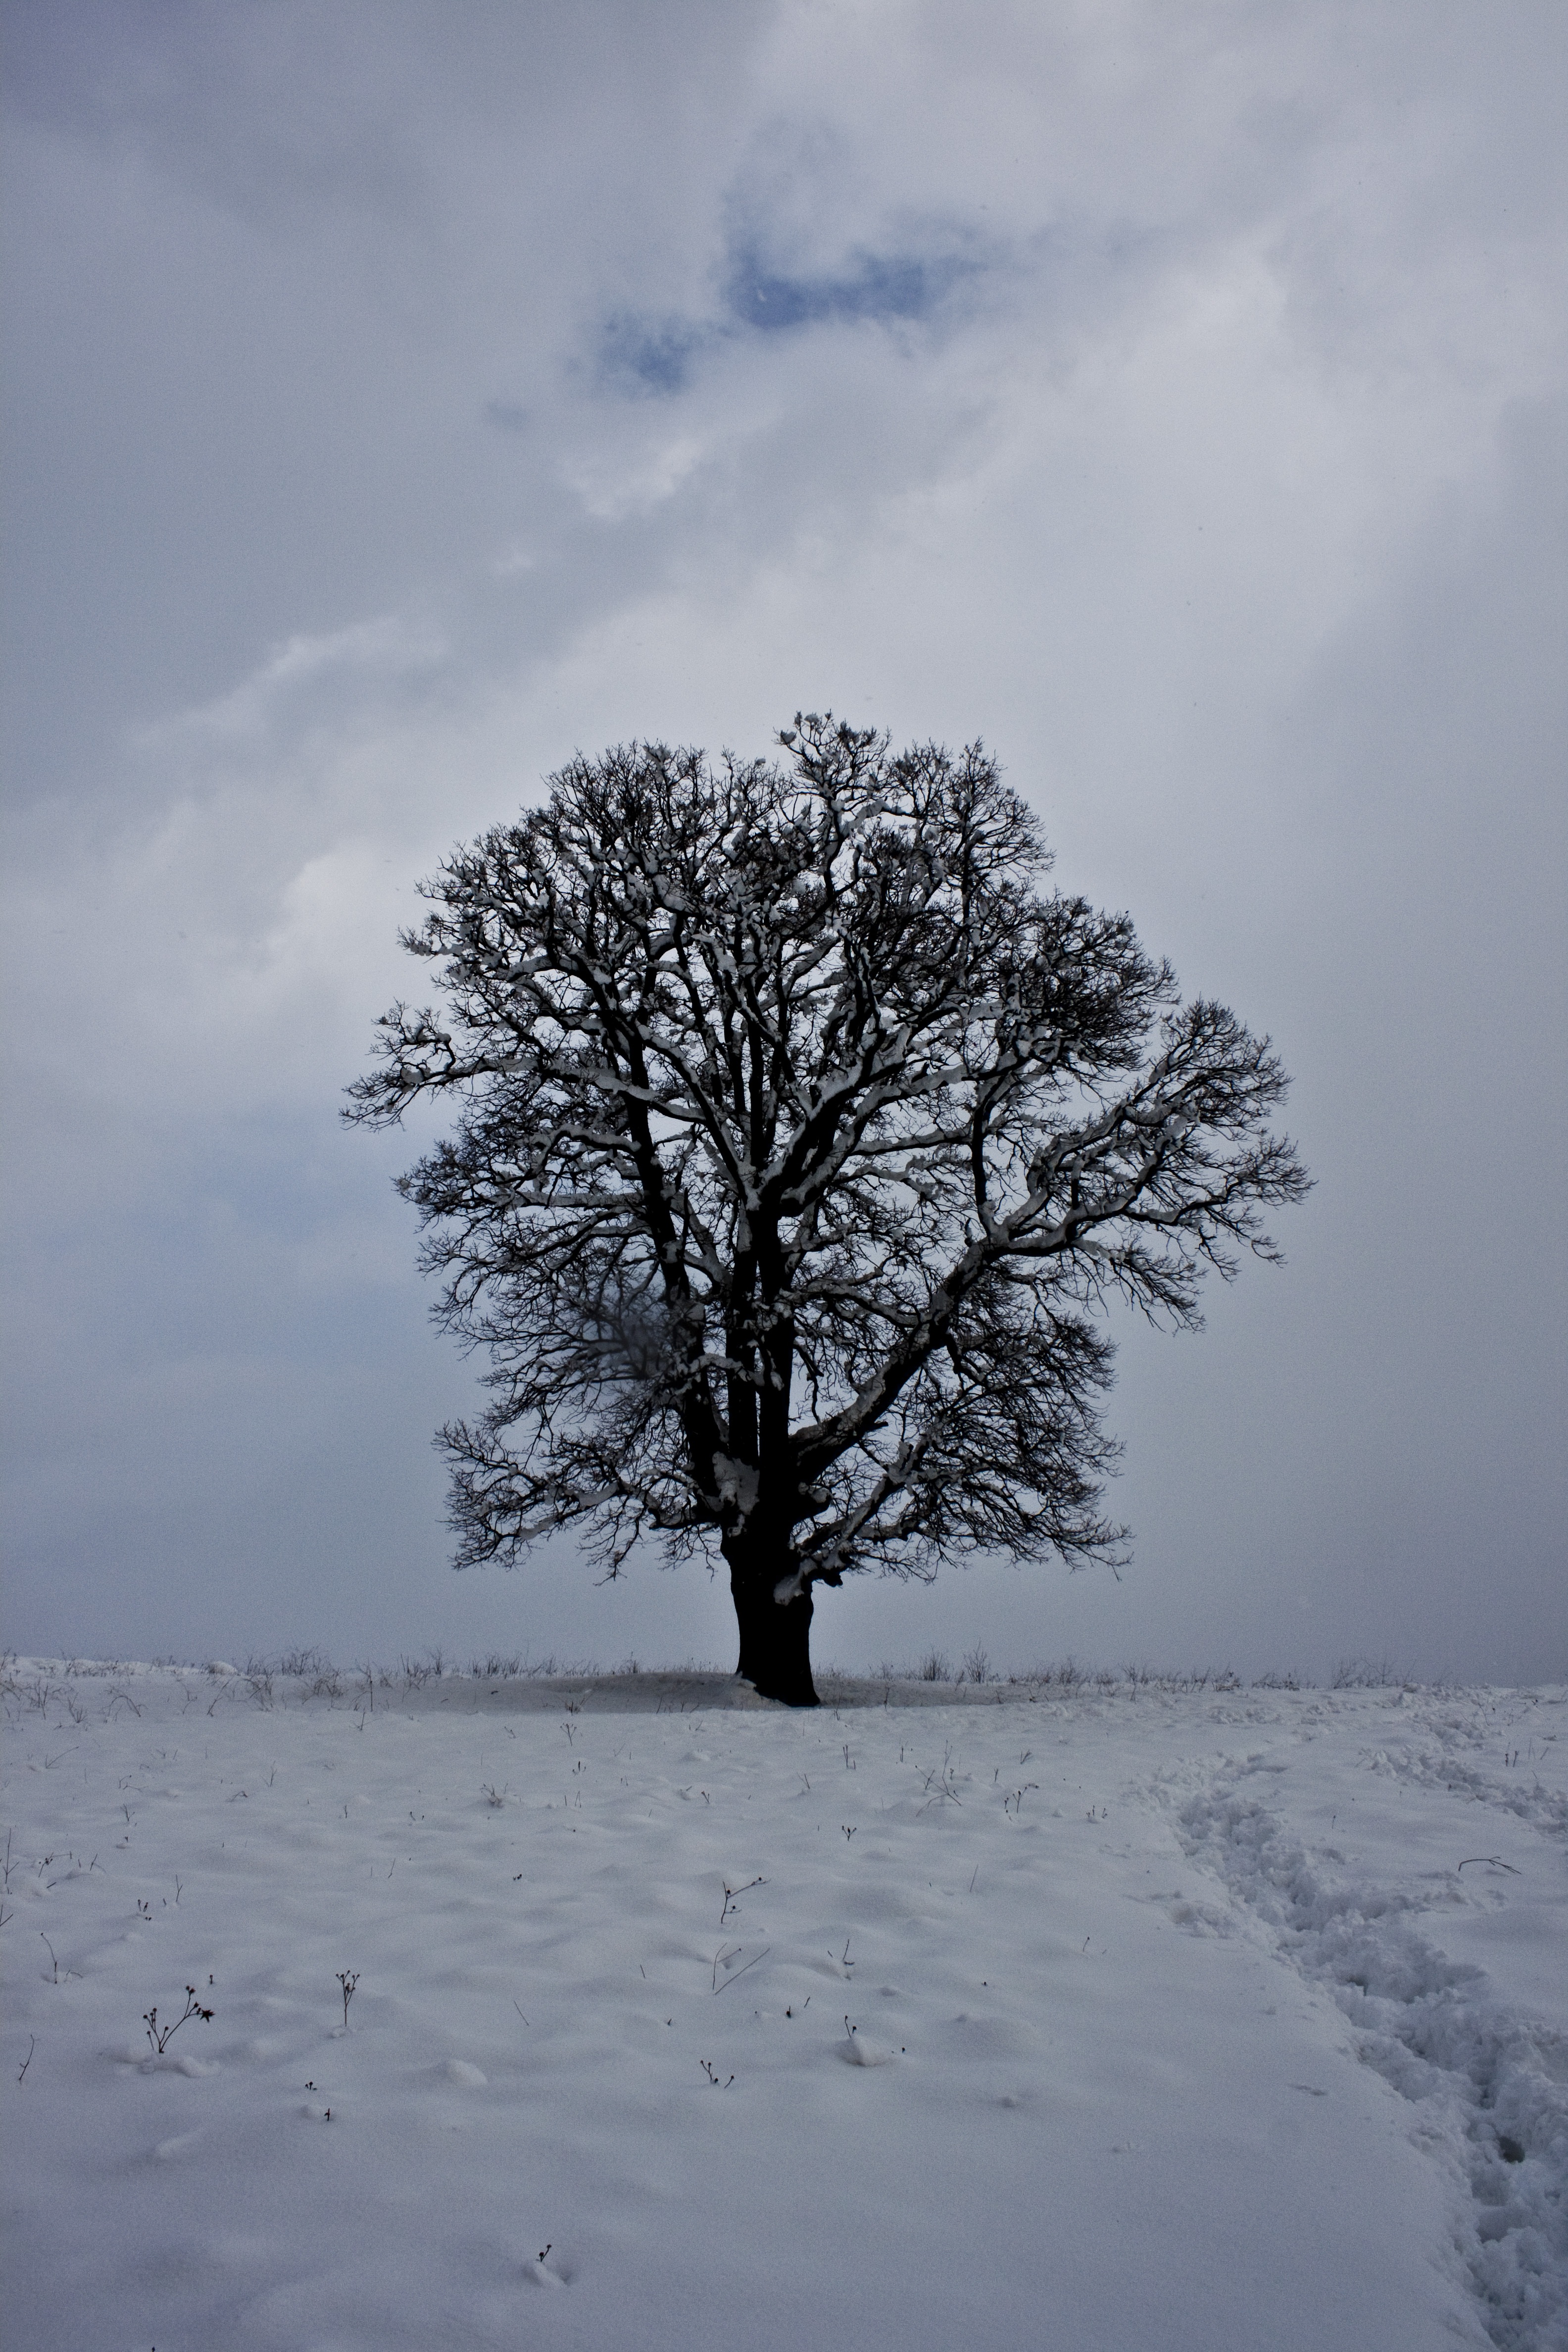
landscape, tree, nature, branch, snow, winter, cloud, plant, sky, morning, frost, weather, season, freezing, snow landscape, atmospheric phenomenon, woody plant